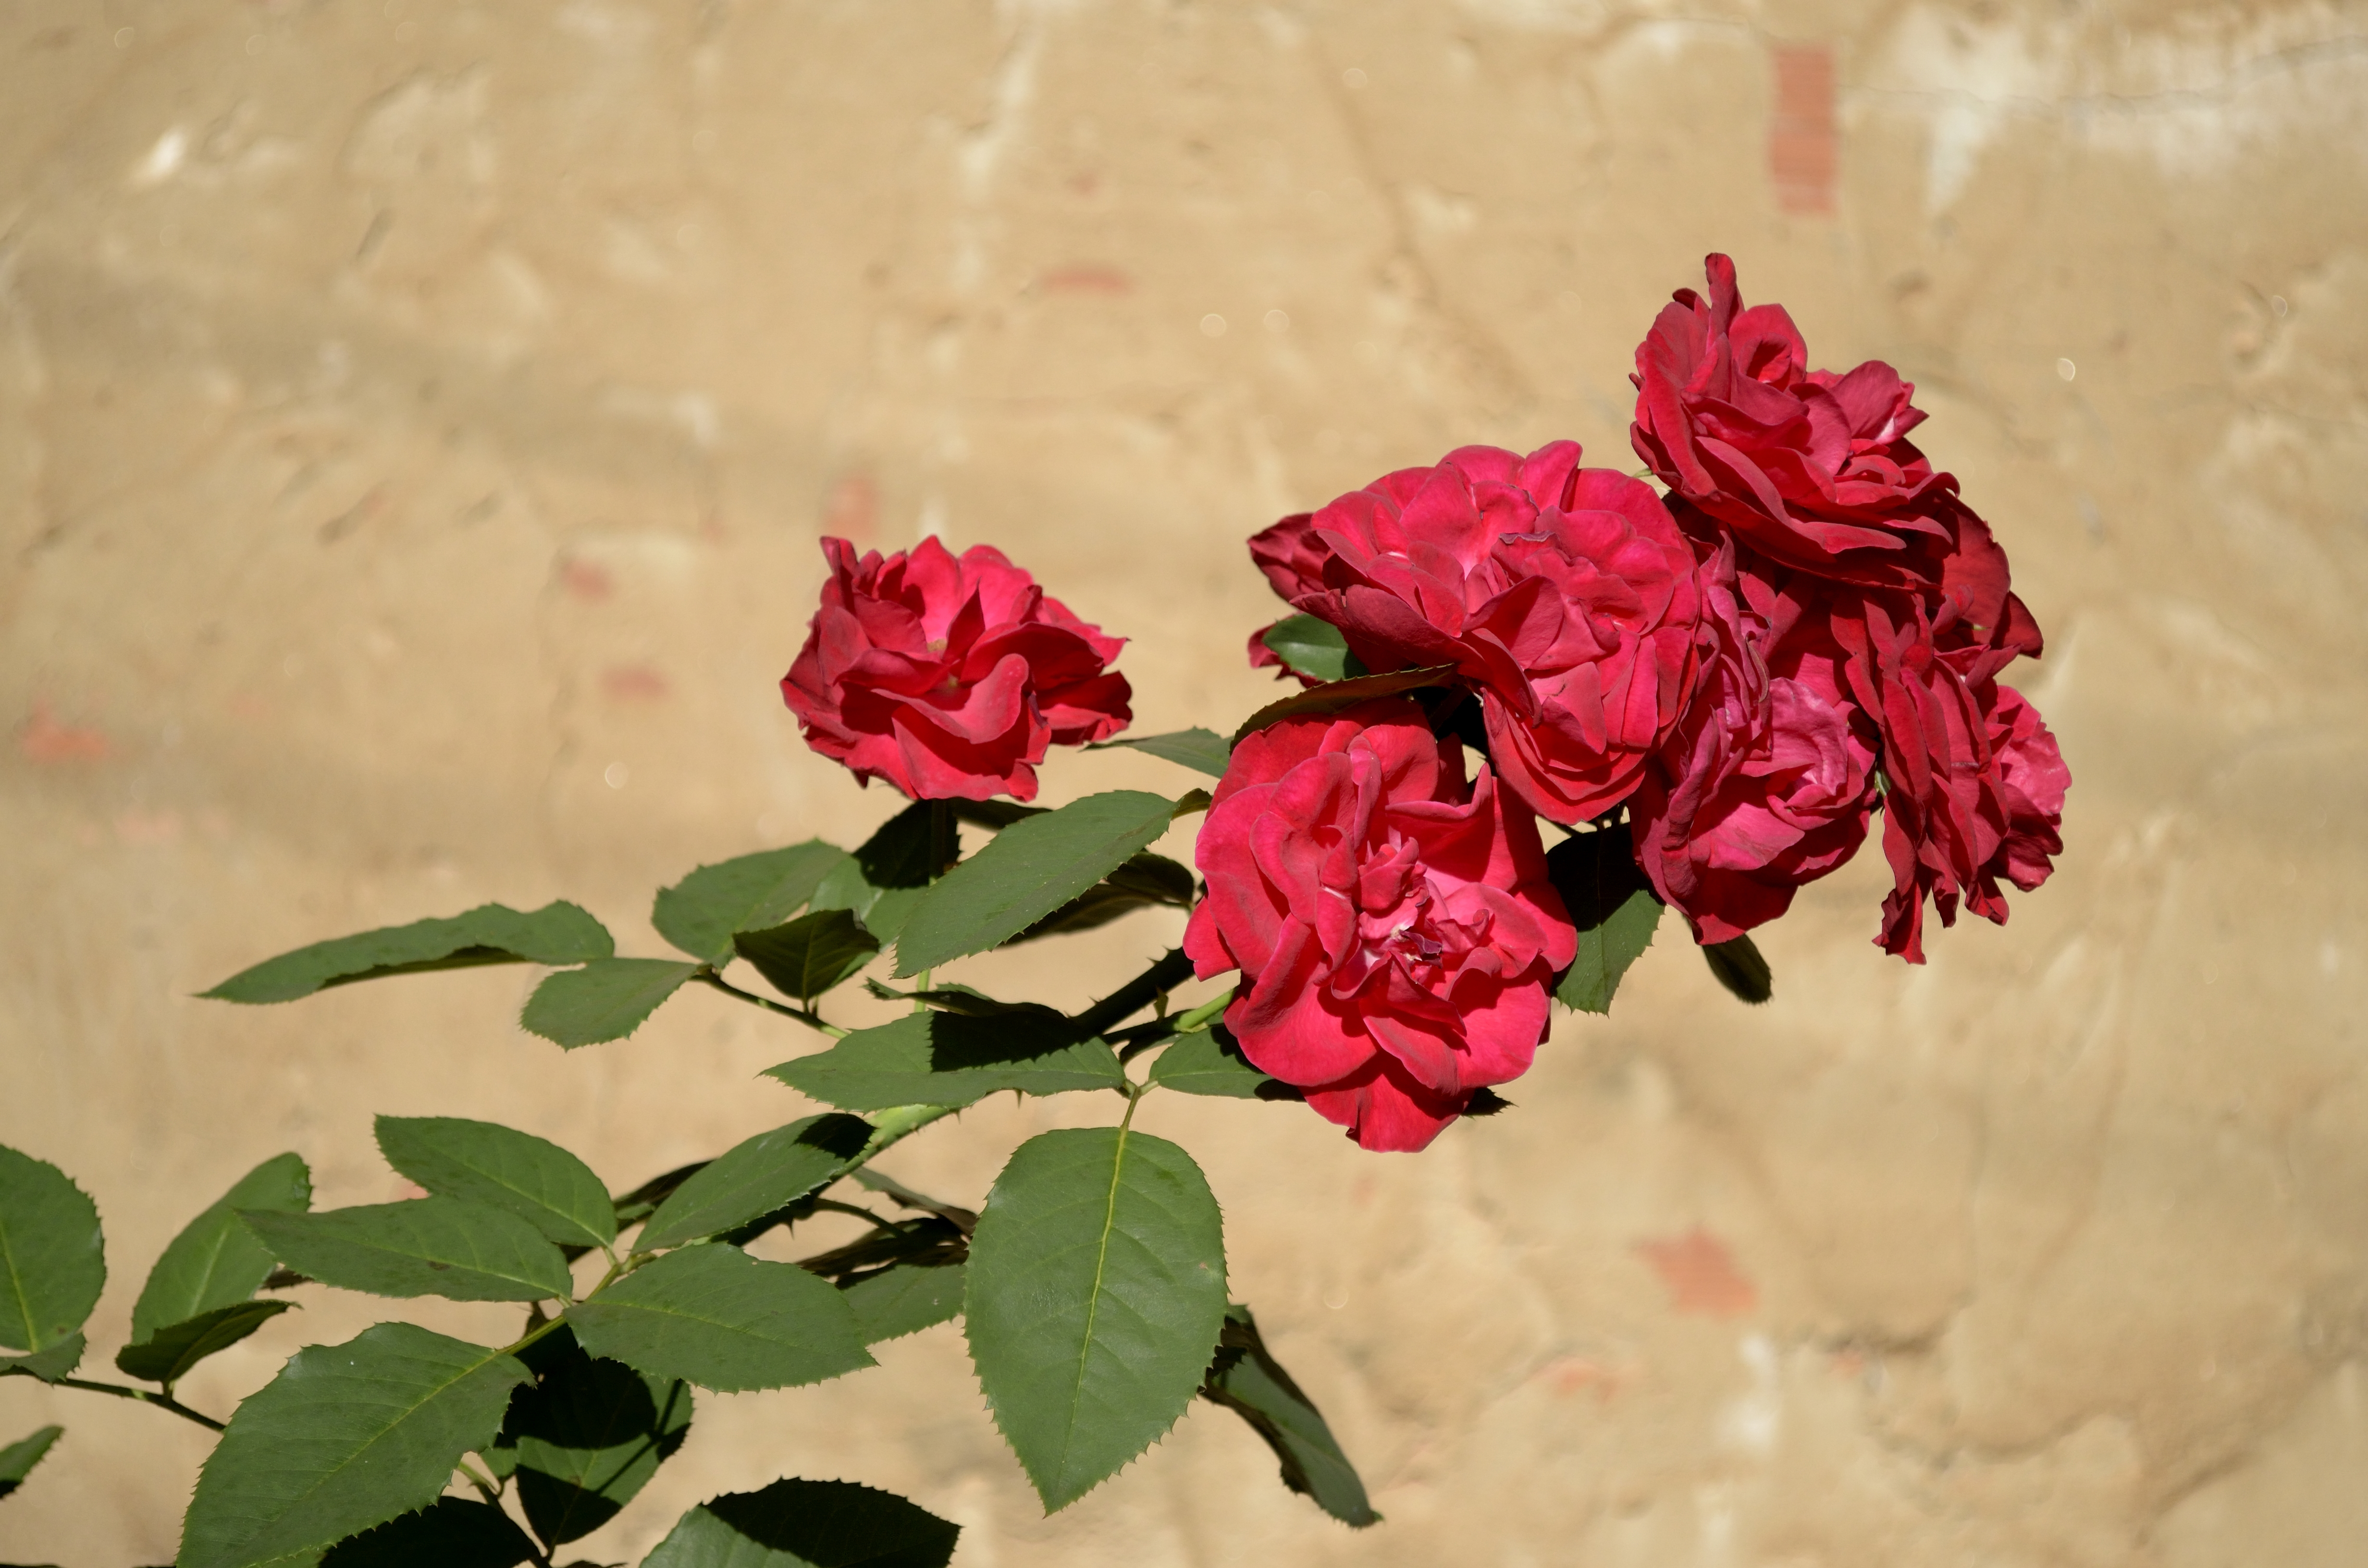
blossom, plant, leaf, flower, petal, rose, red, color, pink, flora, close up, floristry, macro photography, flowering plant, garden roses, rose family, flower bouquet, land plant